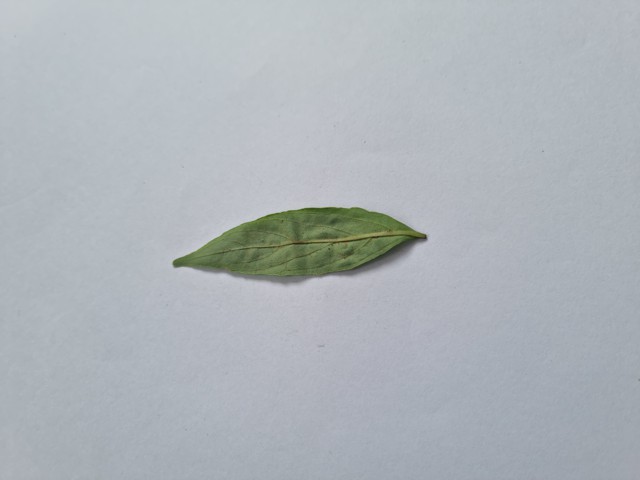
Plant: kalomegh